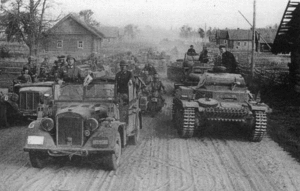
Operation Barbarossa / Senere begivenheder
Dele af 3. panserarmé, Pruzhany, juni 1941.
Operation Barbarossa, oprindeligt kaldt Operation Fritz, var kodenavnet for Nazi-tysklands invasion af Sovjetunionen under 2. verdenskrig. Angrebet begyndte den 22. juni 1941. Over 4,5 millioner af Aksemagternes soldater invaderede Sovjetunionen over en 2.900 km lang front. Operationen var opkaldt efter kejser Frederik Barbarossa af det Tysk-romerske rige, som var leder af det 3. korstog i det 12. århundrede. Planlægningen for Operation Barbarossa startede 18. december 1940; de hemmelige militære forberedelser og selve operationen varede fra foråret 1941 til vinteren 1941.